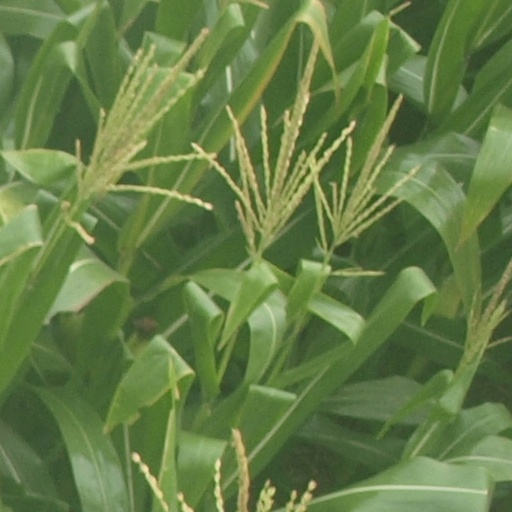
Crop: maize; corn